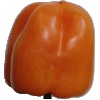
Label: Pepper Orange 1